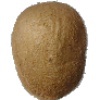
Label: kiwi